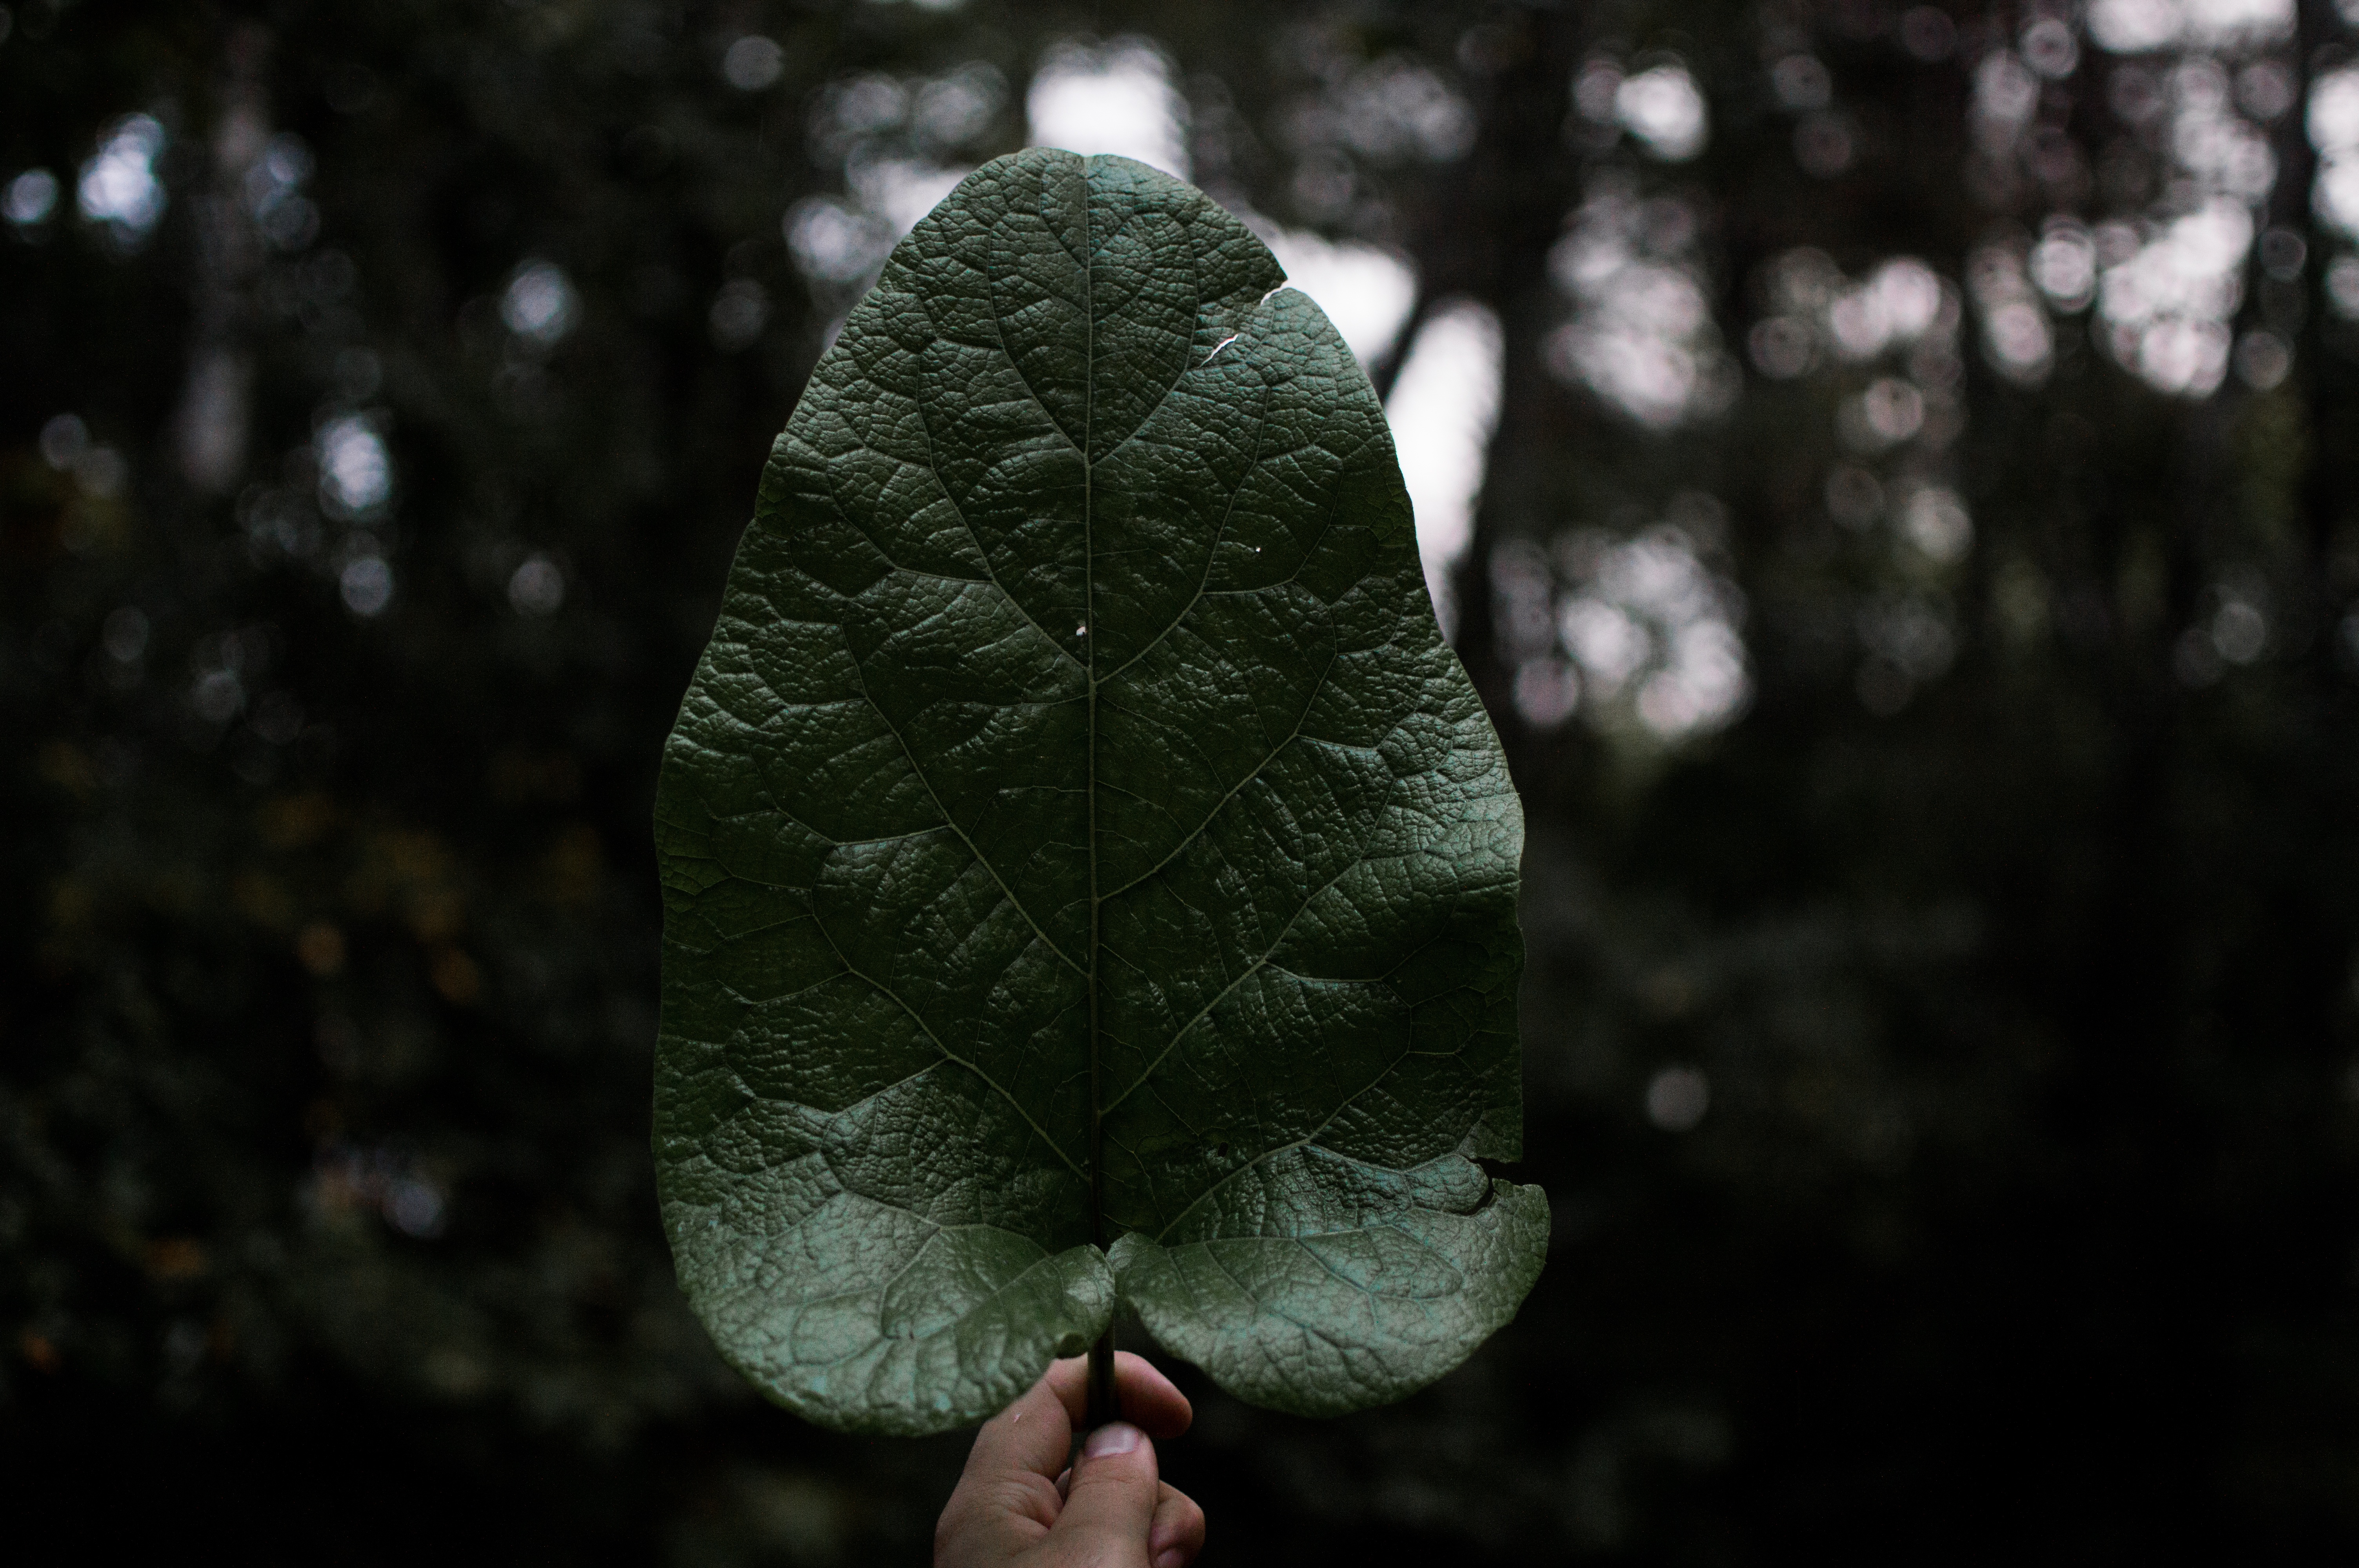
hand, tree, nature, forest, branch, bokeh, plant, wood, photography, sunlight, leaf, flower, green, darkness, botany, flora, close up, woodland, macro photography, natural environment, woody plant